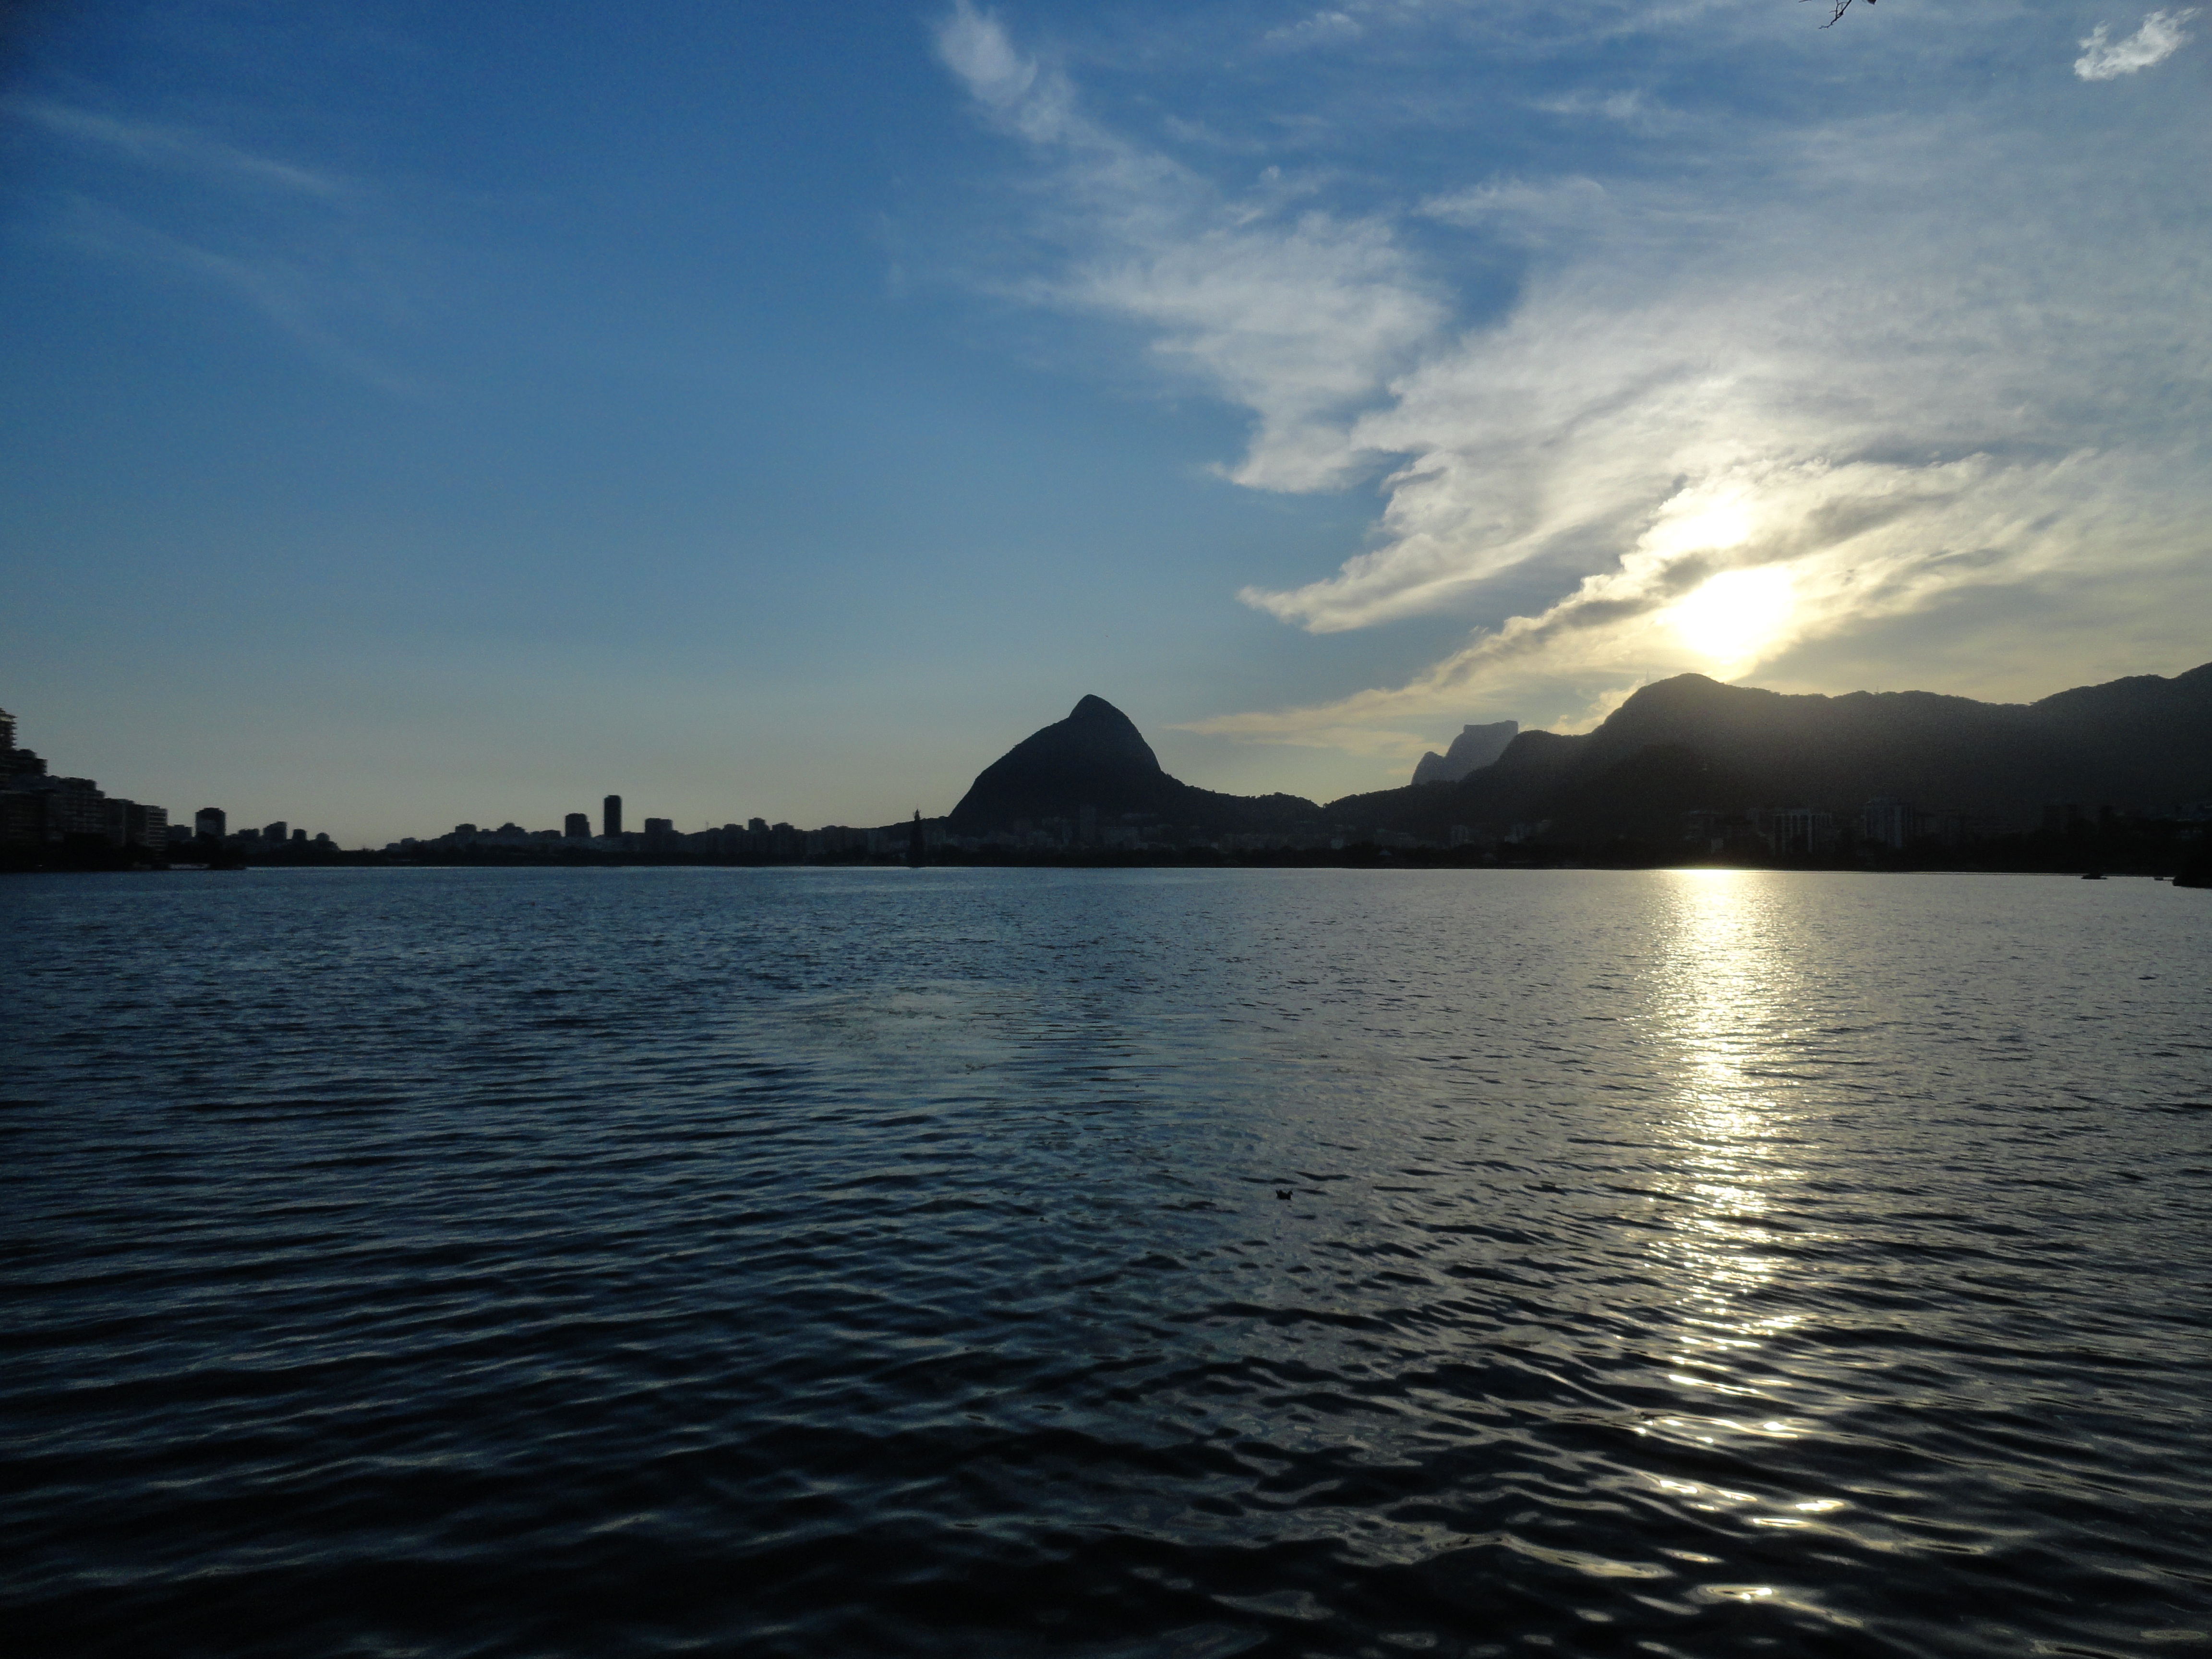
sea, coast, ocean, horizon, mountain, cloud, sunset, sunlight, lake, dawn, dusk, pond, reflection, vehicle, bay, reservoir, body of water, rio de janeiro, brazil, loch, lagoa rodrigo de freitas